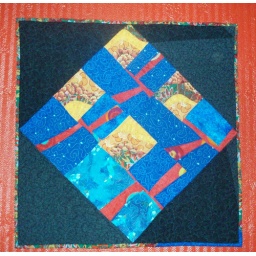
A small wall quilt inspired by a quilt in Keiko Goke's book &amp;quot;Patchwork&amp;quot;.